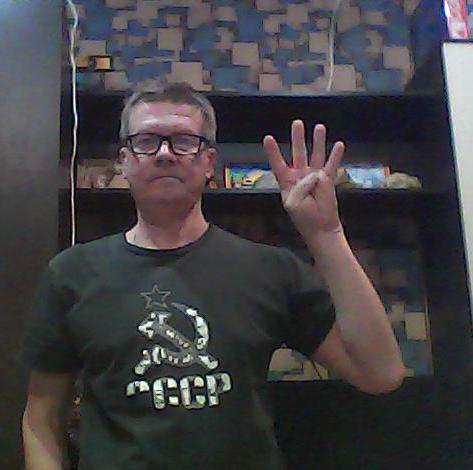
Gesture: four